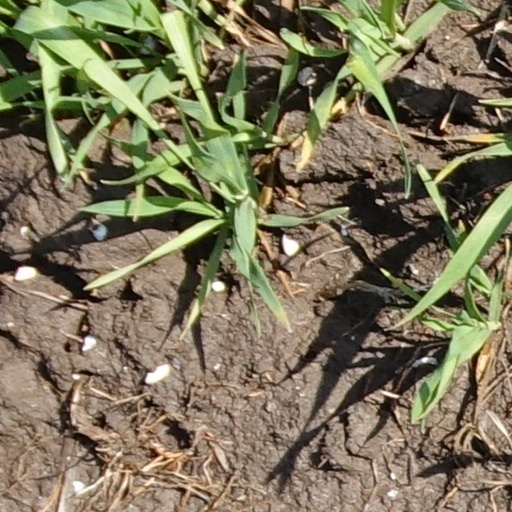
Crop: wheat